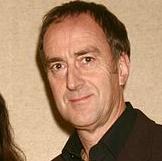
Age: 47